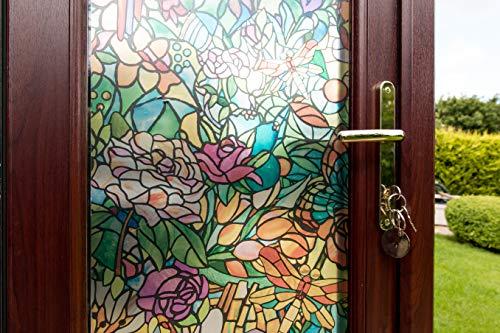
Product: d-c-fix 96448 Spring Chapel/Tulia Window Film, 17" x 78" Roll-4 Pk
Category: Home & Kitchen | Home Décor | Kids' Room Décor | Window Treatments | Window Stickers & Films
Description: Includes 4 17" x 78" rolls.
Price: $35.13